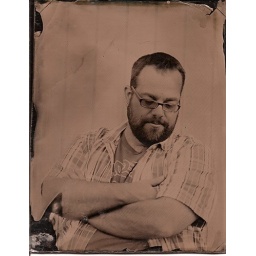
photo by s. berlin. glass plate wet collodion